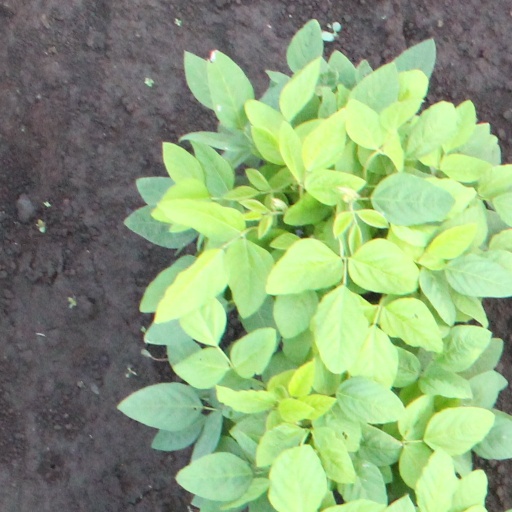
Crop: soybean